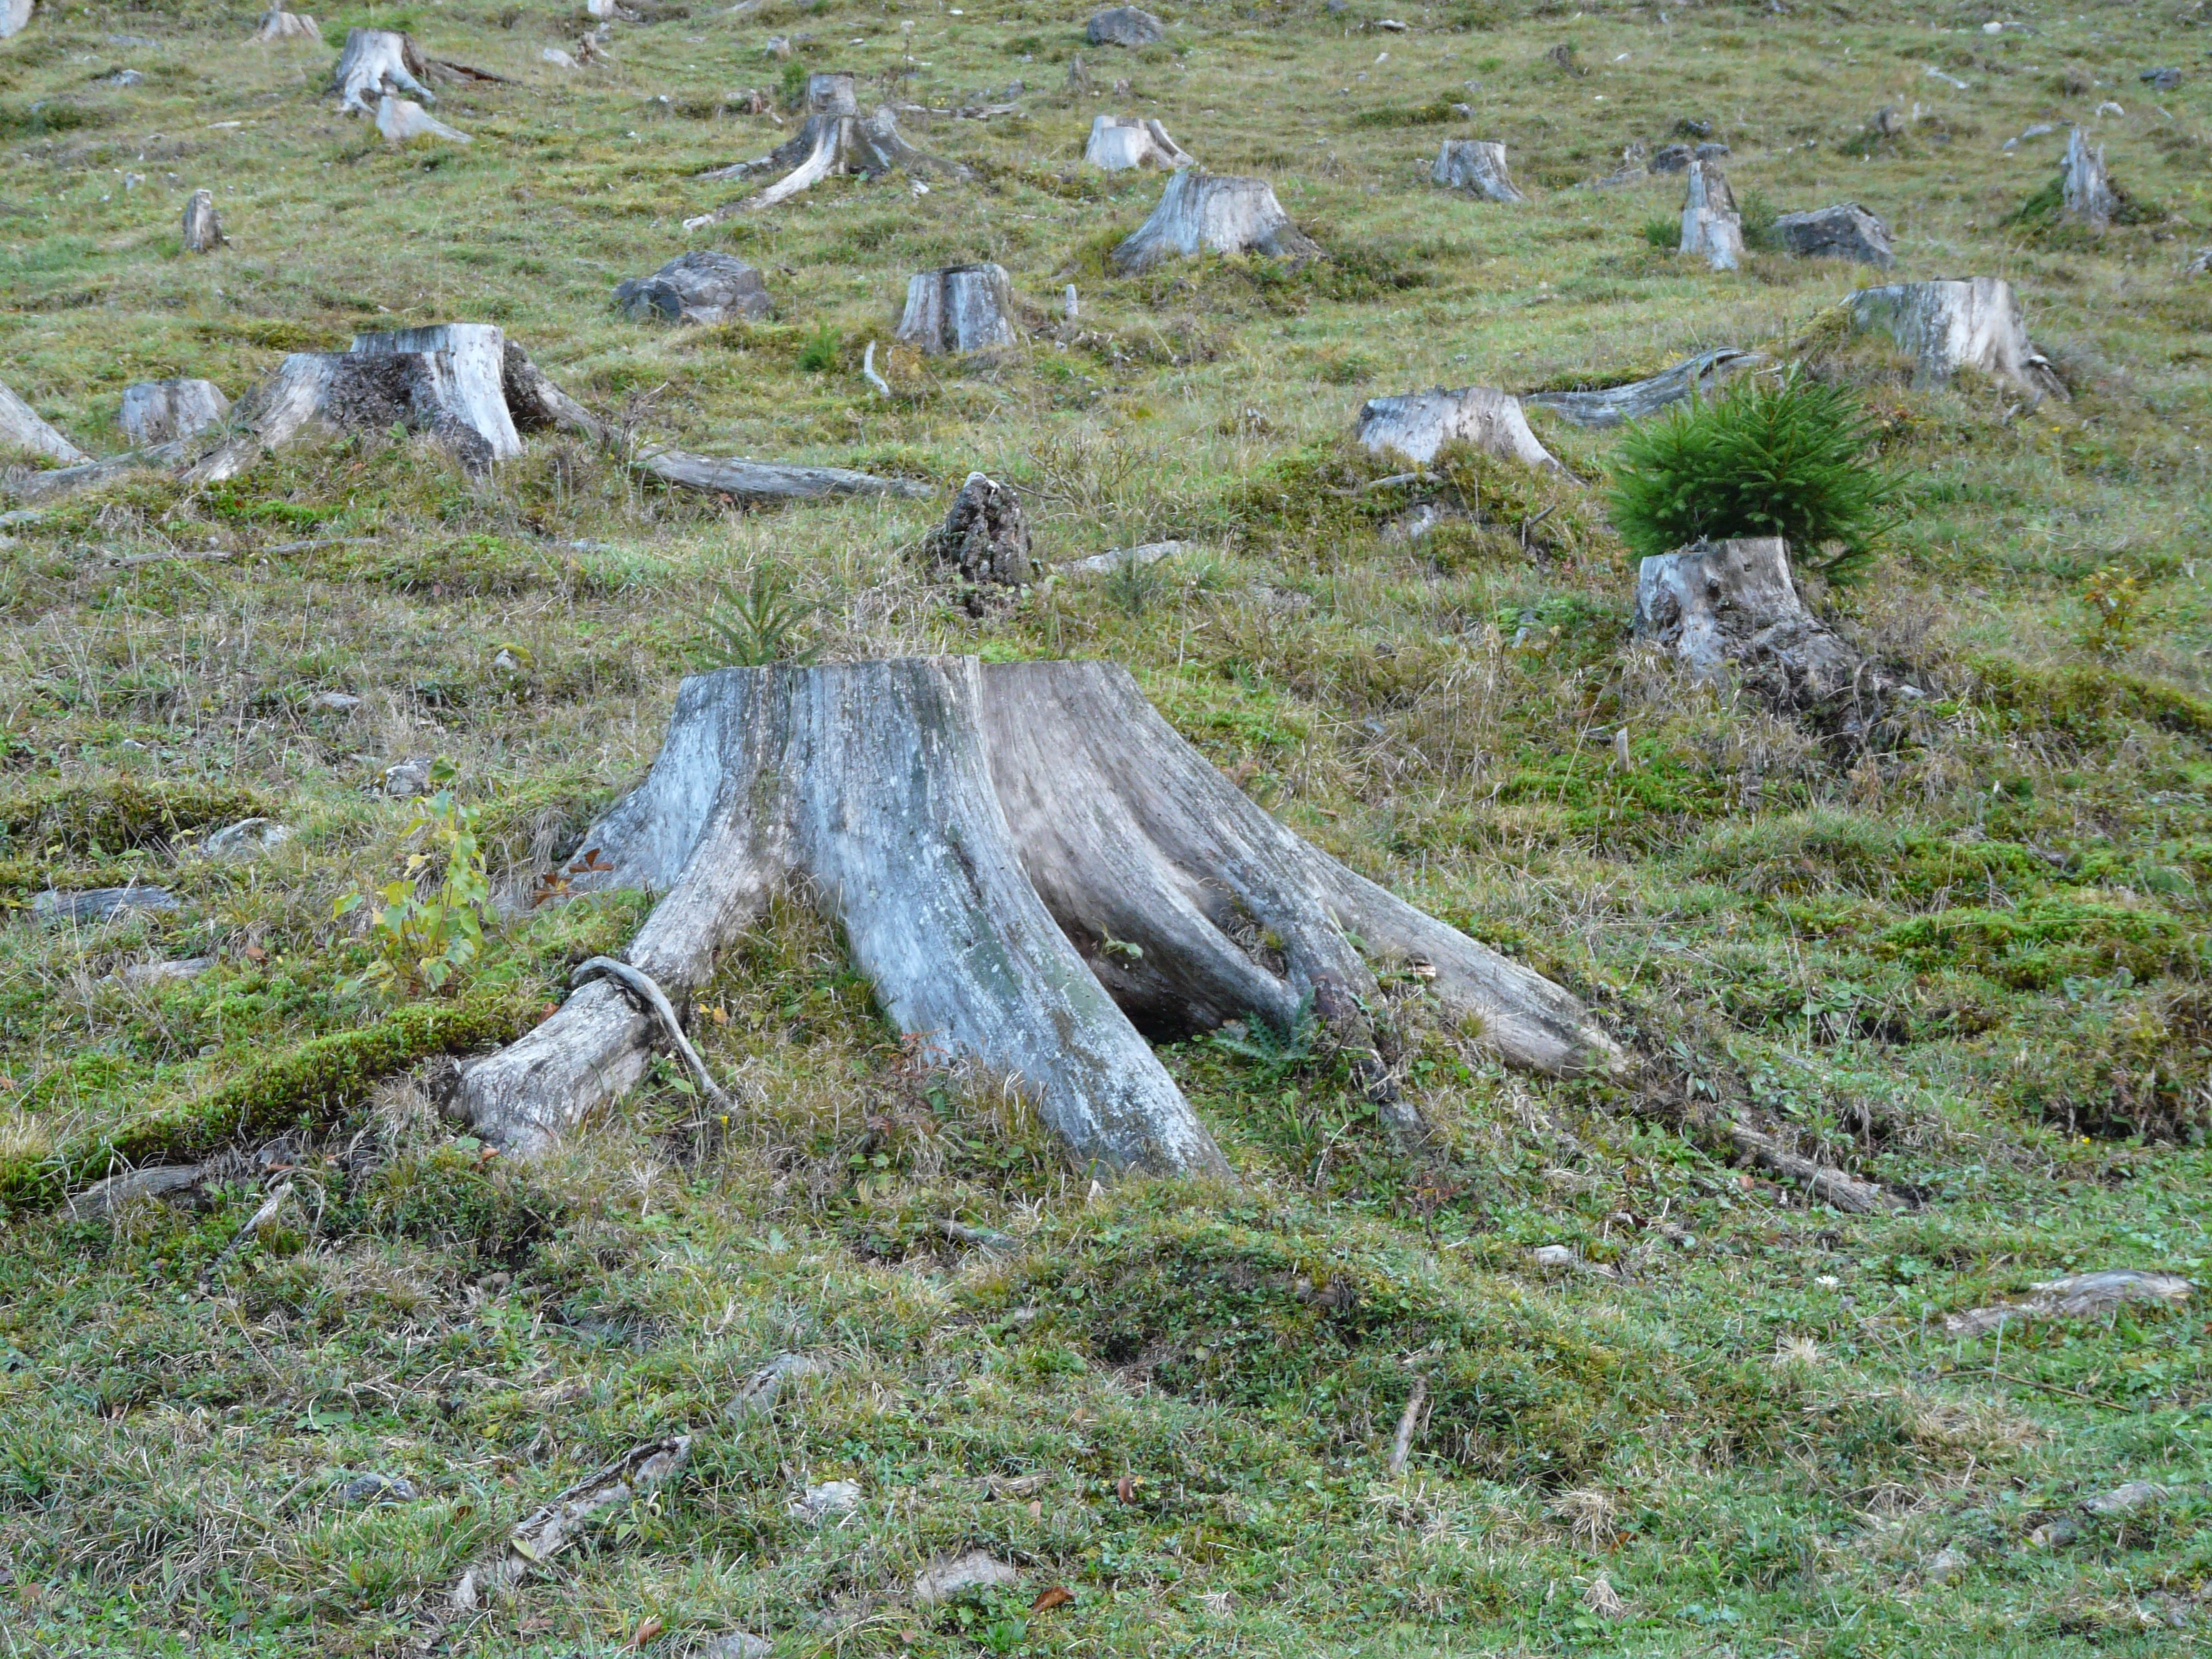
tree, forest, wilderness, wood, meadow, wildlife, geology, wetland, logging, timber, tree stump, ecosystem, tree trunks, deforestation, woodworks, dying tree